The Garden of Earthly Delights

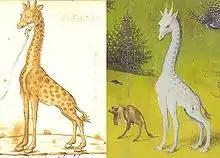
The giraffe on the right side of the left panel may be drawn from copies of those in Cyriac of Ancona's "Egyptian Voyage" (left), which was published .

Little is known for sure of the life of Hieronymus Bosch or of the commissions or influences that may have formed the basis for the iconography of his work. His birthdate, education, and patrons remain unknown. There is no surviving record of Bosch's thoughts or evidence as to what attracted and inspired him to such an individual mode of expression. Through the centuries, art historians have struggled to resolve this question, yet conclusions remain fragmentary at best. Scholars have debated Bosch's iconography more extensively than that of any other Netherlandish artist. His works are generally regarded as enigmatic, leading some to speculate that their content refers to contemporaneous esoteric knowledge since lost to history.